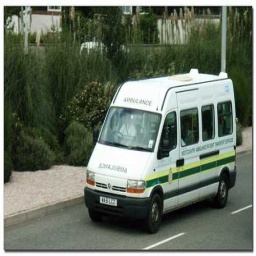
Label: ambulance